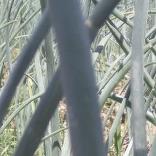
Crop: Onion
Condition: healthy-leaf